San Cristóbal, Táchira

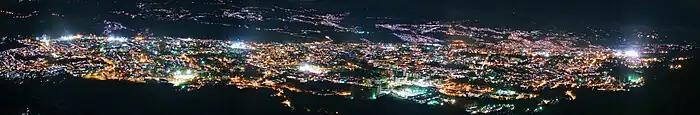
Night panorama of the city

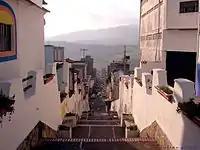
Stairs down to San Cristobal.

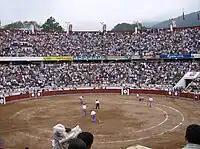
View of the Plaza Monumental de Toros de Pueblo Nuevo

San Cristobal is the capital of the Tachira State. As throughout the Andean states, the people of Táchira are characterized as hardworking, cordial, conservative, and devoted to their historical, religious, and folkloric traditions. The primary industries here are centered around agriculture, mainly the production of coffee, sugar, and vegetables. Other important industrial sectors which have helped fuel the economic engines of the region include meat production (cattle), manufacturing industries like shoe, basket, and ceramics production. A fact that perhaps is not widely known is that it was in Táchira State, and not in Zulia State, that the first oil wells were excavated in 1875 (located in the Petrolea sector close to Rubio)-- a procedure done in those days by hand and with buckets. It is a commercial, transportation, and industrial center. Textiles, leather products, cement, and tobacco are produced, and coffee, sugar, pineapples, and corn are exported. The service sector is also strong. There are many branches of national banks located in the city, and it is the headquarters of an important financial institutions Sofitasa (bank of private investment). This bank is an important economic engine of the local economy because they help to finance many project in the region. In the dairy industry, Leche Táchira is one of the most consolidated industries in the country; this company is based in San Cristobal.